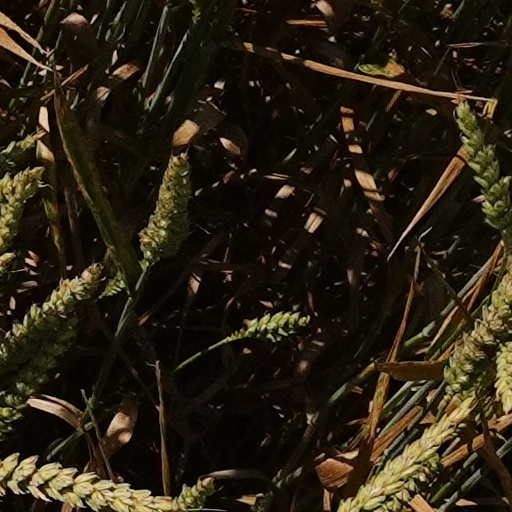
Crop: wheat